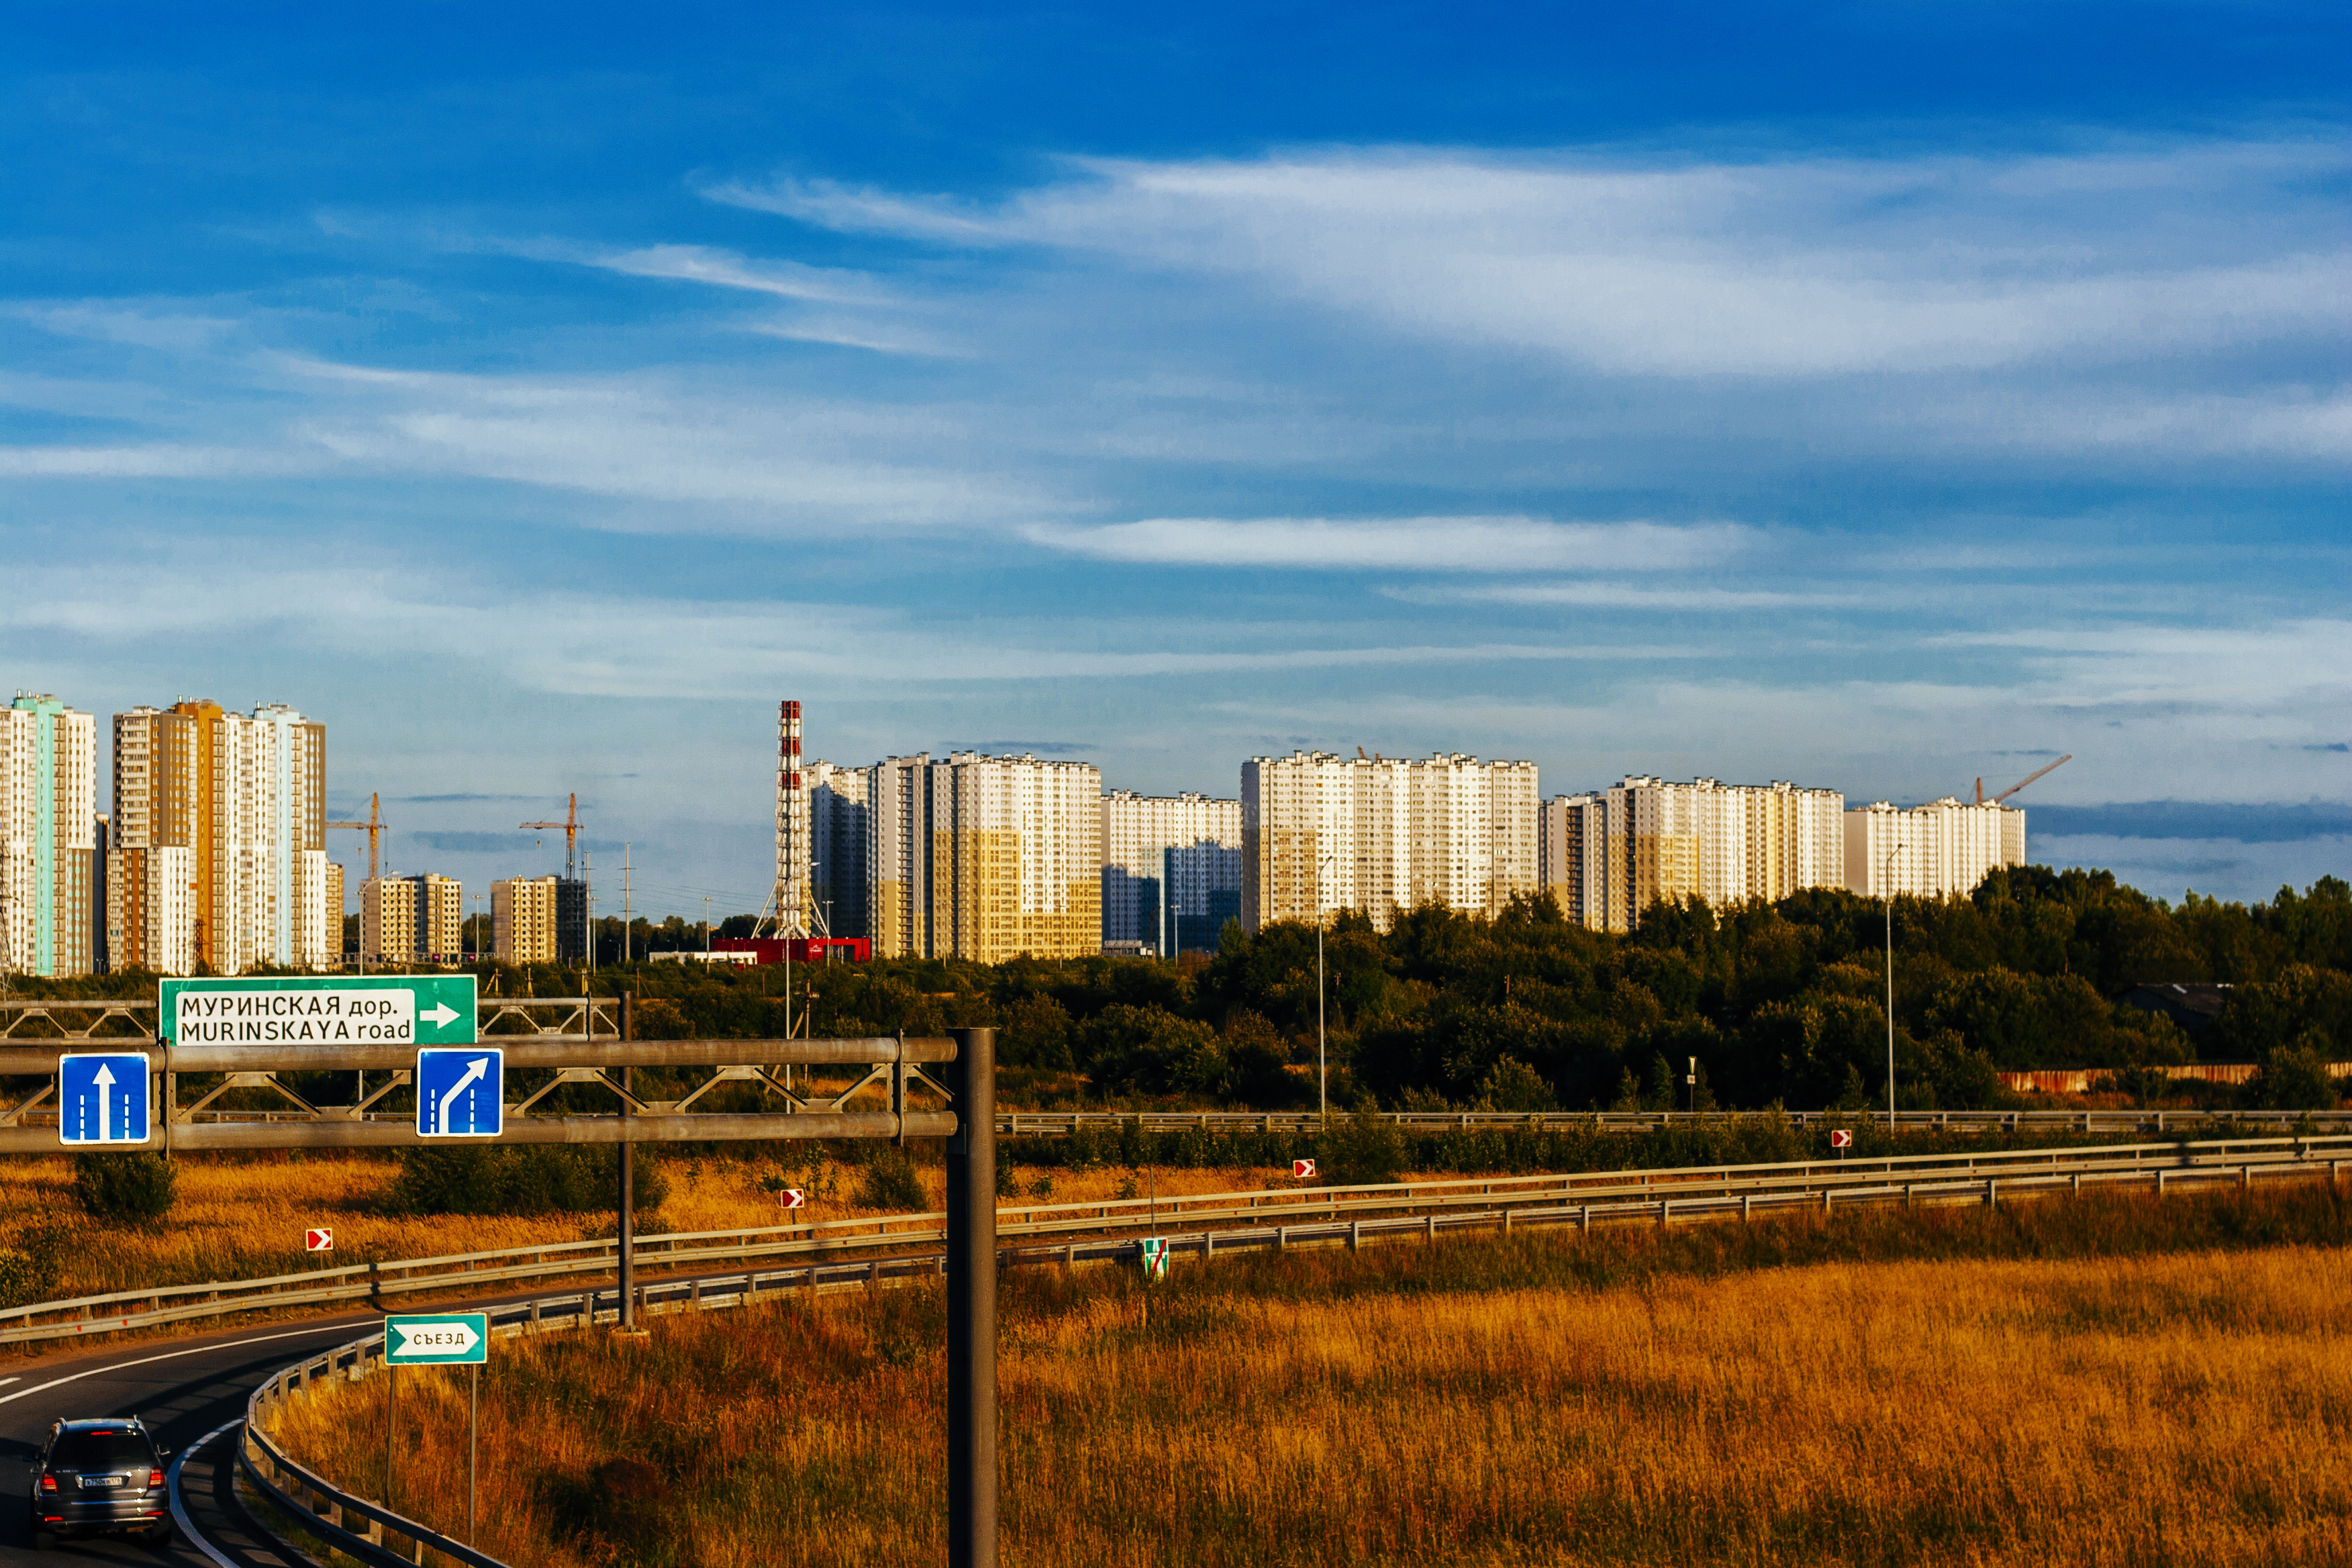
images, cloud, sky, building, plant, skyscraper, nature, tower block, cityscape, road surface, street light, tree, tower, residential area, horizon, grass, road, landscape, city, asphalt, metropolitan area, metropolis, track, urban area, dusk, rolling, evening, natural landscape, cumulus, freeway, electricity, mixed use, condominium, highway, prairie, downtown, skyline, suburb, grassland, street, railway, night, commercial building, apartment, pasture, public transport, overpass